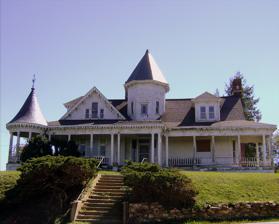
Building: Sidna Allen House
Country: United States of America
Year built: 1911
Historic house in Virginia, United States United States historic place Sidna Allen House U.S. National Register of Historic Places Virginia Landmarks Register Sidna Allen House, September 2012 Show map of Virginia Show map of the United States Location N of Fancy Gap on U.S. 52, near Fancy Gap, Virginia Coordinates 36°41′39″N 80°41′39″W / 36.69417°N 80.69417°W / 36.69417; -80.69417 Area 23 acres (9.3 ha) Built 1911 Architect Allen, J. Sidna; Dickens, Preston Architectural style Queen Anne NRHP reference No. 74002112 VLR No. 017-0005 Significant dates Added to NRHP July 15, 1974 Designated VLR January 15, 1974 The Sidna Allen House is a historic house located near the town of Fancy Gap , in Carroll County , Virginia . The house was built in 1911 for Sidna Allen, brother of Floyd Allen ; however, he was arrested soon thereafter for complicity in the courthouse shooting of which his brother was accused, and never again lived there. On January 27, 1901, when Sidna Allen was 35 years old he married Bettie Mitchell. After Sidna and Bettie married, they decided to build a house. According to the book The Courthouse Tragedy , the whole house was made of the best wood around, and there were eight rooms in the house. In the book it says, "The floors were of oak, except the floor of our living room, which was white maple." The walls in the house were all plastered. It also says, "In the dining room we used quarter-sawed oak, finished in natural color wainscoting." The roof of the house was made of slate, which back then, all this wood and other materials were very expensive. They had a windmill at the house, and an acetylene generator which is what provided them with lights. The house was worth $13,000.00 in 1911. But a year later, the Hillsville courthouse massacre occurred. Sidna and his wife had only lived there one year. The house was added to the National Register of Historic Places in 1974. The house is owned by the Carroll County Historical Society and is currently closed for restoration, donated by the Widener family, Bonnie Wood and Stanley Widener. References